Freia (chocolate)

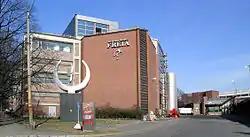
Freia factory at Rodeløkka in Grünerløkka

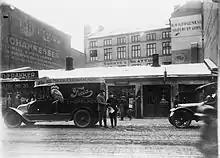
A truck with advertisements by the company Freia in Oslo, Norway, in 1920.

Freia was founded by Olaf Larsen (1867–1920) and Fredrik Wilhelm Hjorth Christensen (1851–) in 1889. Larsen had been experimenting with chocolate for some time and Christensen arranged supplies with cocoa suppliers and paid for machines and the required facilities.